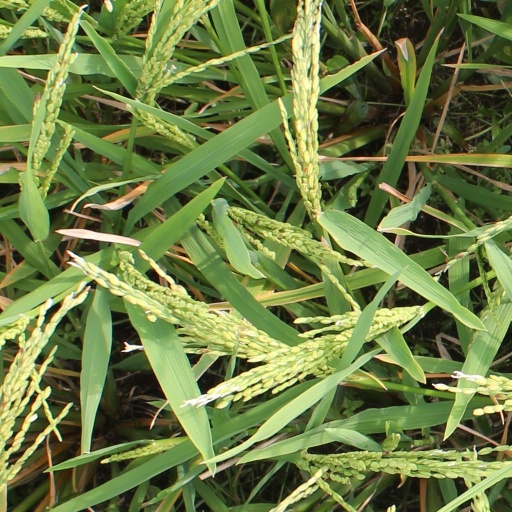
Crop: rice